William Johnston Almon

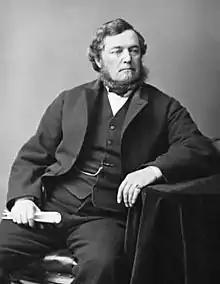
William Johnston Almon in 1873

William Johnston Almon (27 January 1816 – 19 February 1901) was a Nova Scotian physician and Canadian parliamentarian. He was the son of William Bruce Almon.